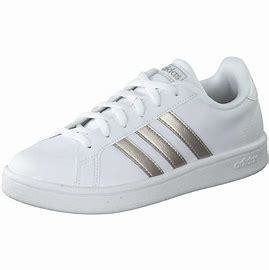
Brand: Adidas
Model: Grand Court Base